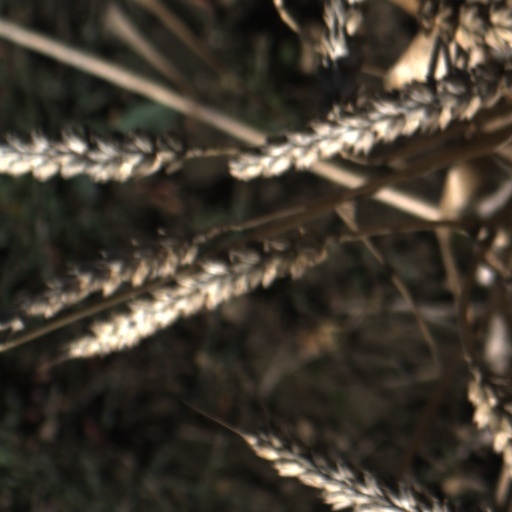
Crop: wheat